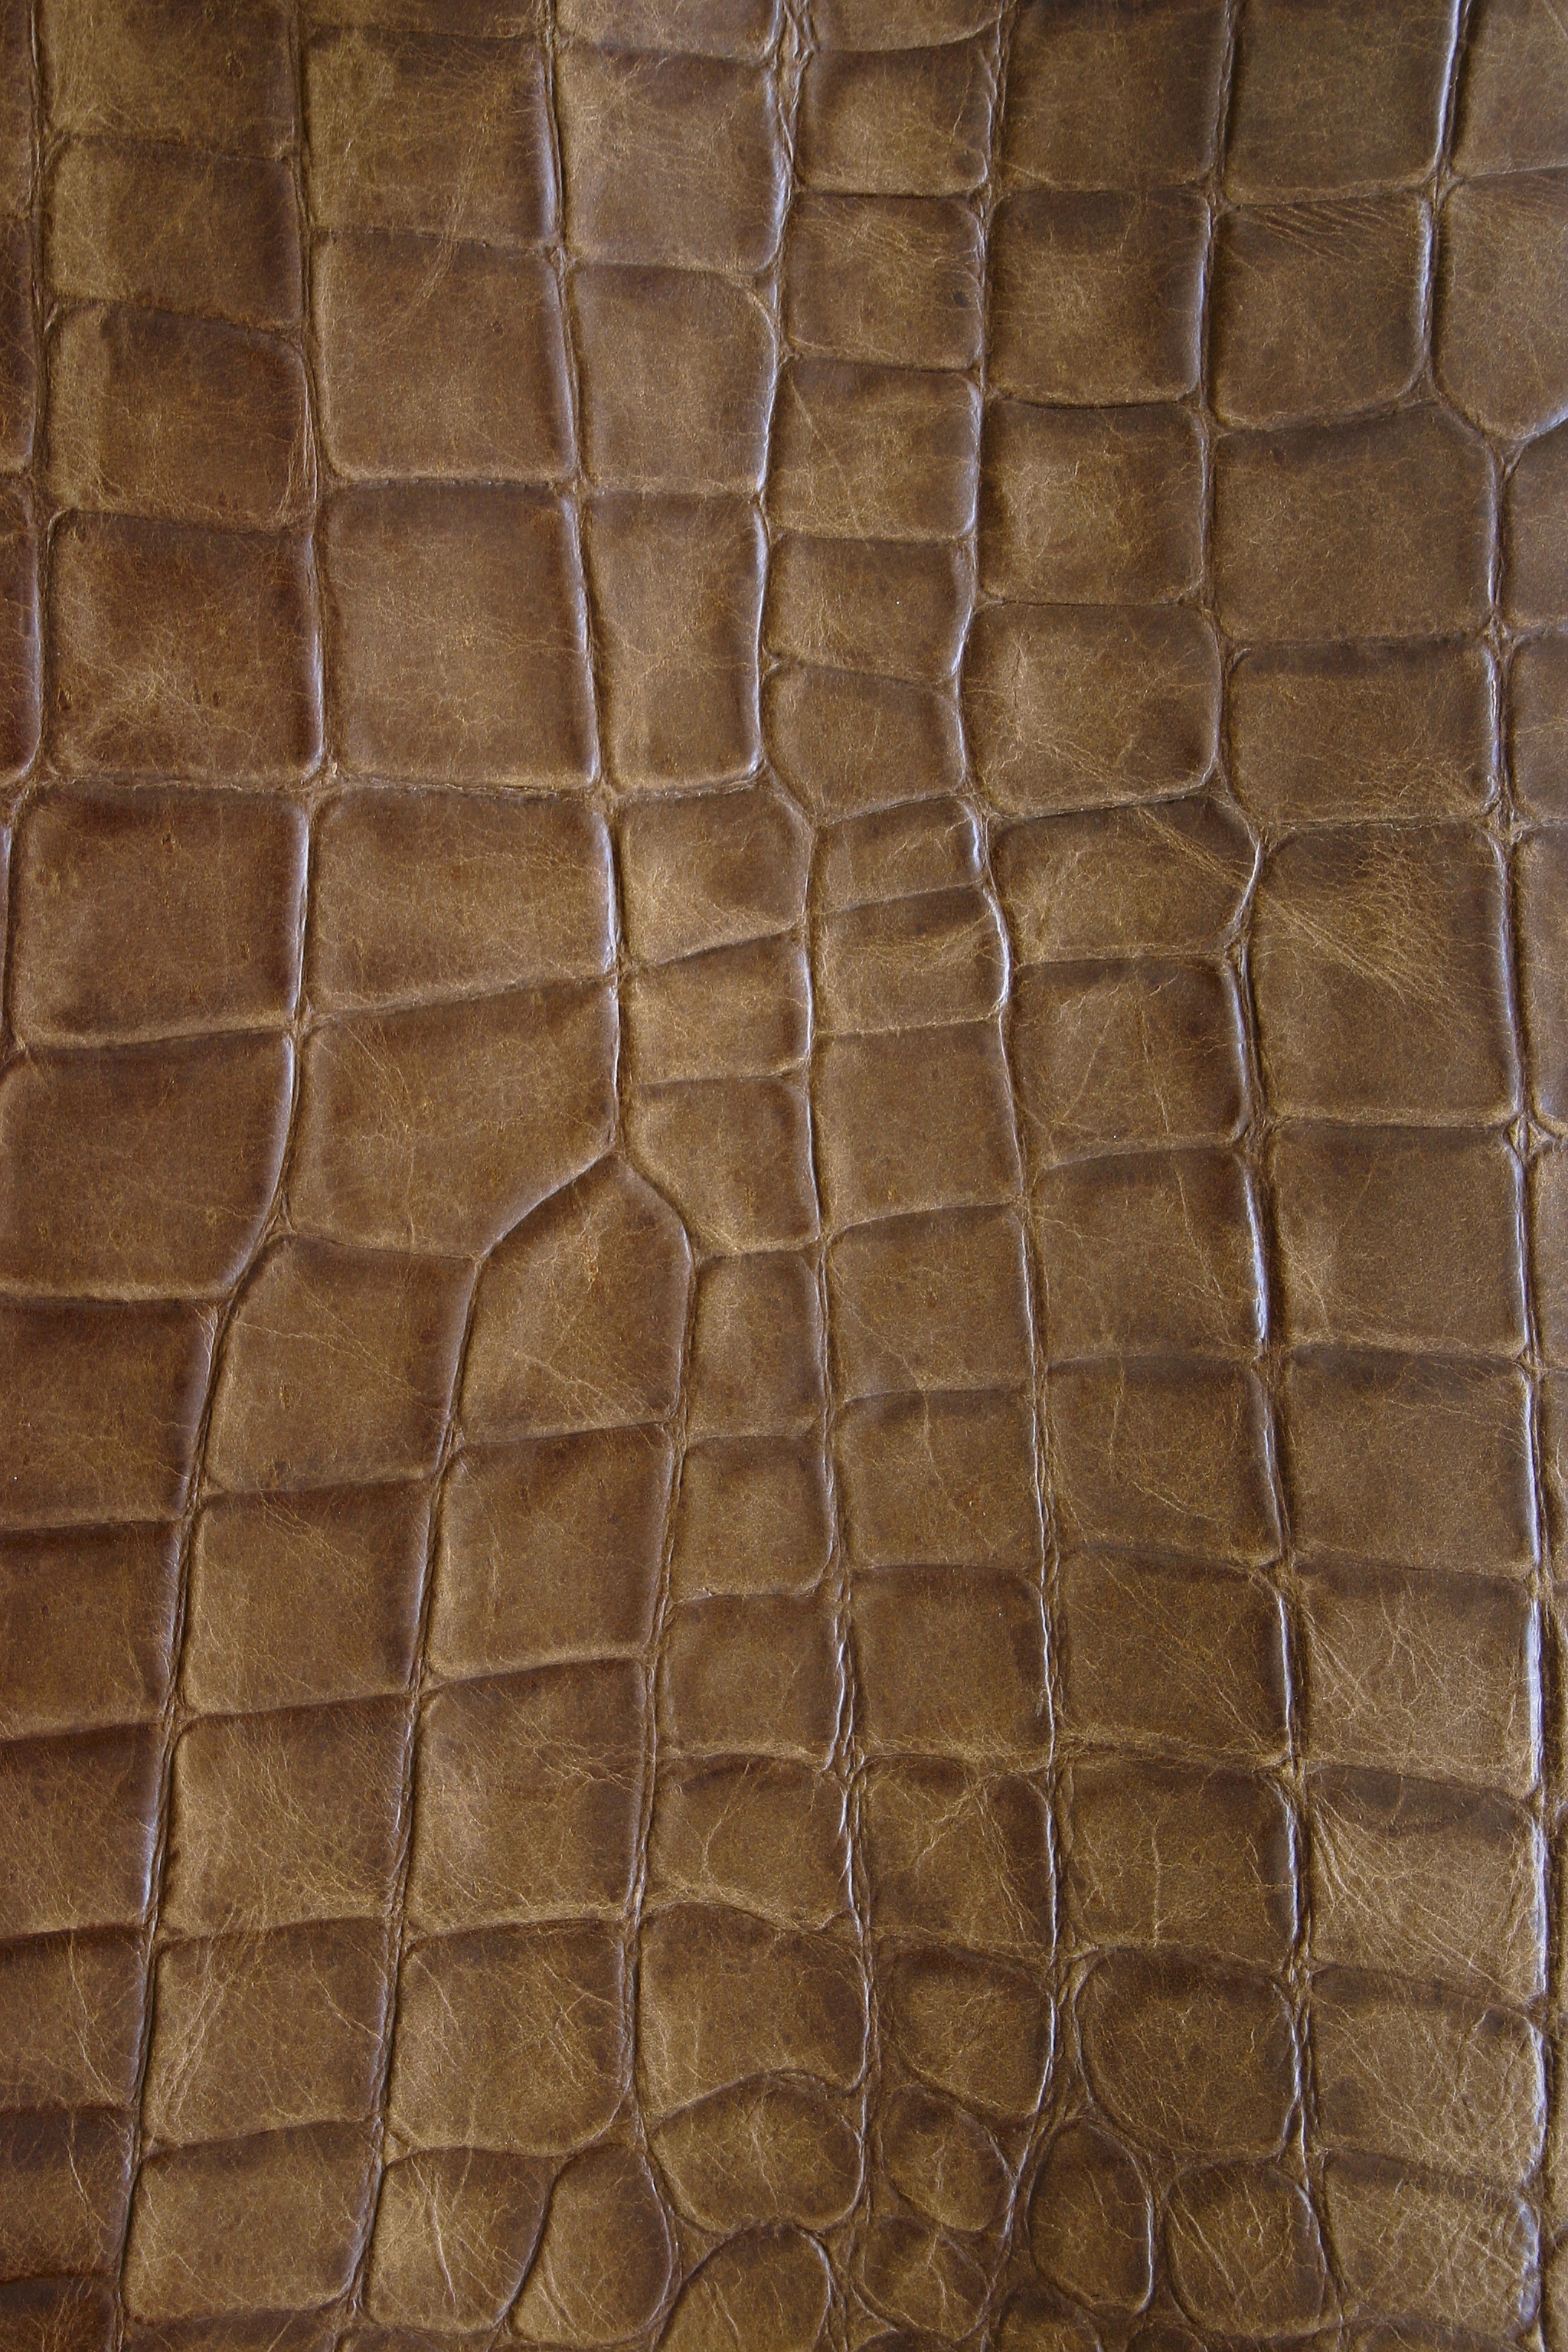
structure, wood, texture, floor, wall, pattern, tile, brick, material, art, net, mosaic, detail, brickwork, flooring, brown leather